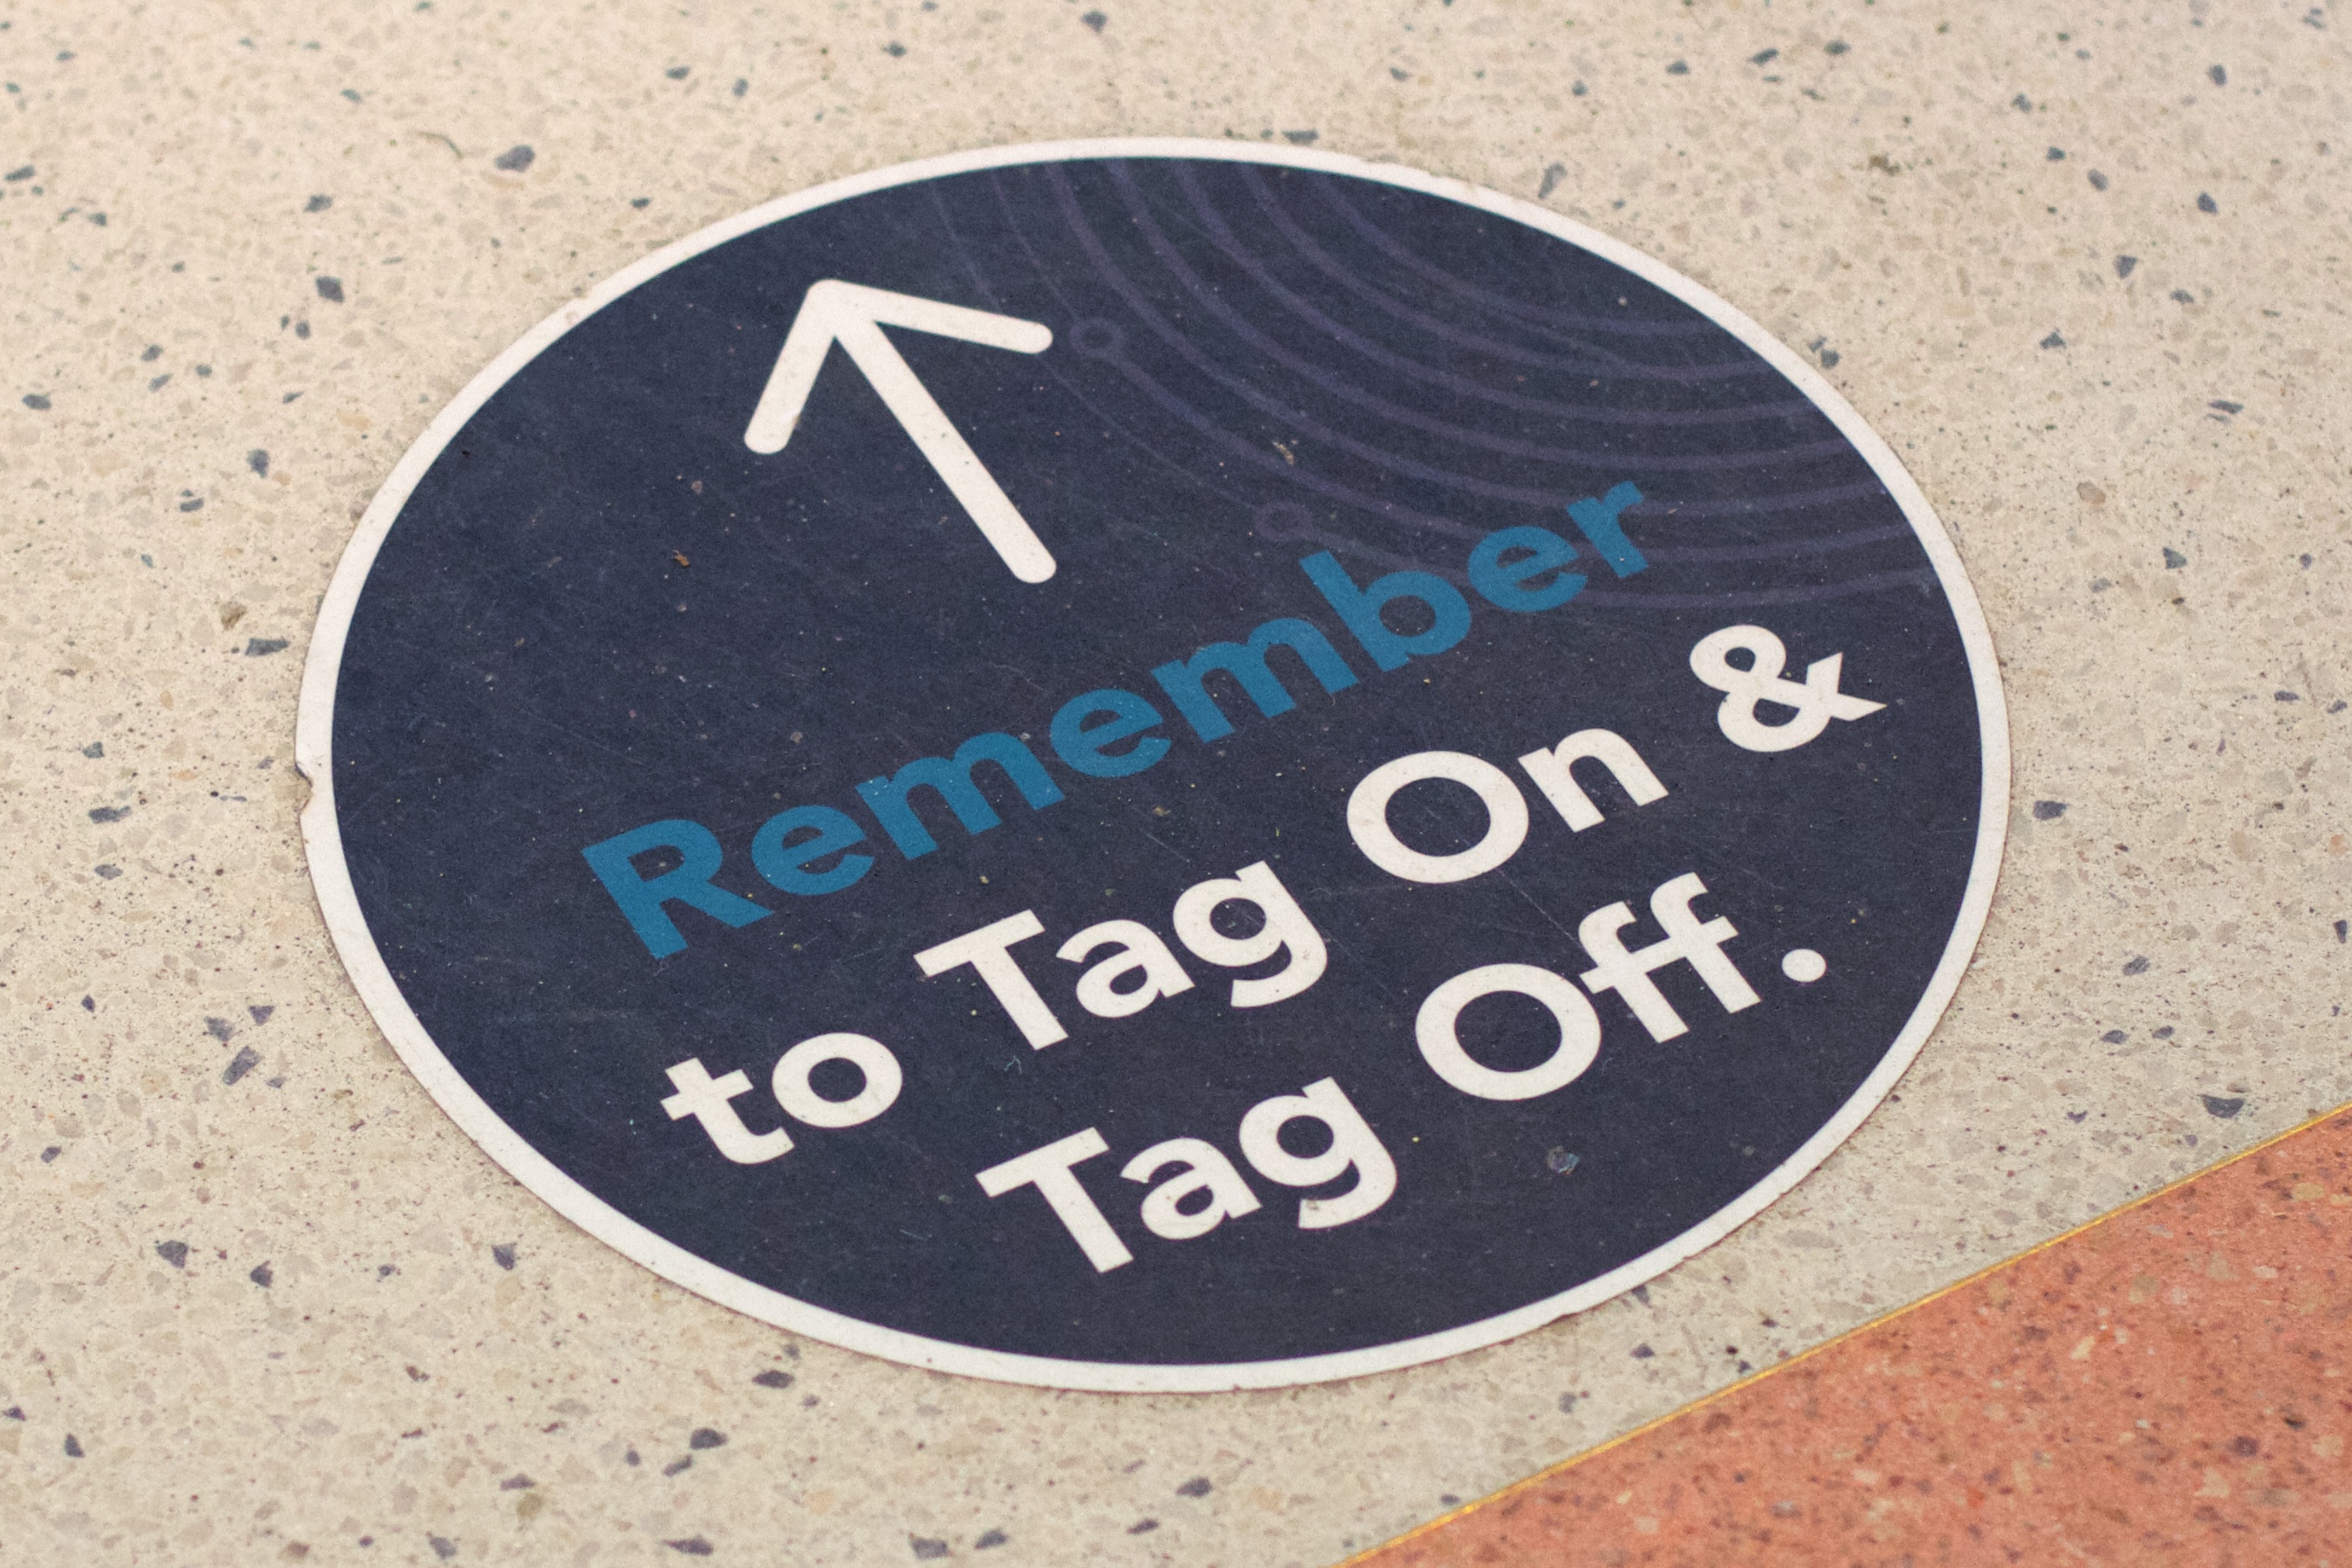
number, sign, signage, circle, label, brand, font, logo, text, trademark, traffic sign, house numbering